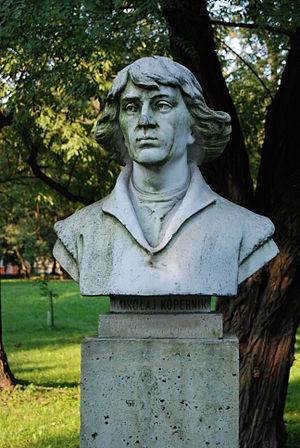
Noel Mark Swerdlow est professeur émérite d'histoire, d'astronomie et d'astrophysique à l'université de Chicago. Il est actuellement professeur invité au California Institute of Technology.